Purananuru

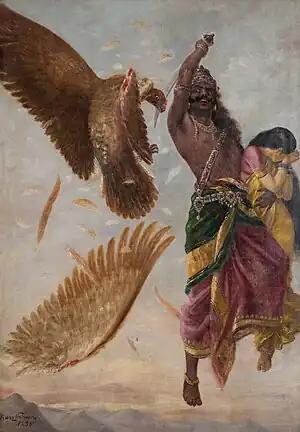
The "Purananuru"'s reference to Sita being kidnapped by evil king Ravana is the earliest mention of the Ramayana in Tamil literature.

The earliest reference to the Ramayana epic in Tamil literature is found in the Purananuru 378, attributed to the poet "UnPodiPasunKudaiyar", written in praise of the Chola king IIamchetchenni. The poem makes the analogy of a poet receiving royal gifts and that worn by the relatives of the poet as being unworthy for their status, to the event in the Ramayana, where Sita drops her jewels when abducted by Ravana and these jewels being picked up red-faced monkeys who delightfully wore the ornaments.